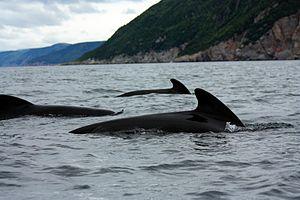
Groupe de globicéphale noir près de l'île du Cap-Breton
Le parc national des Hautes-Terres-du-Cap-Breton est un parc national canadien situé dans le Nord de l'île du Cap-Breton en Nouvelle-Écosse.